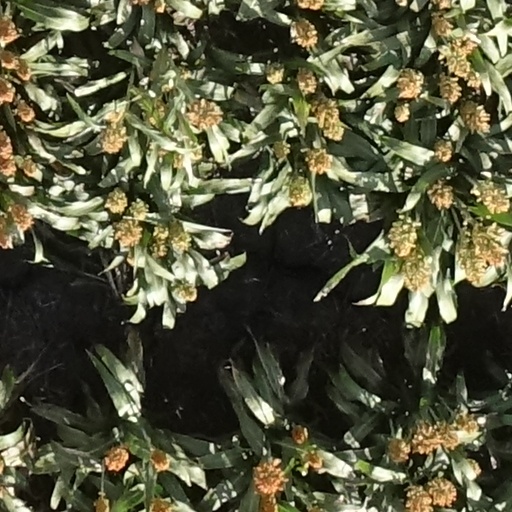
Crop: sorghum